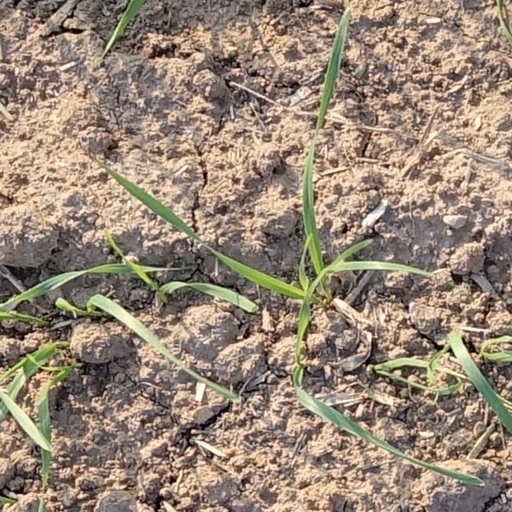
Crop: wheat